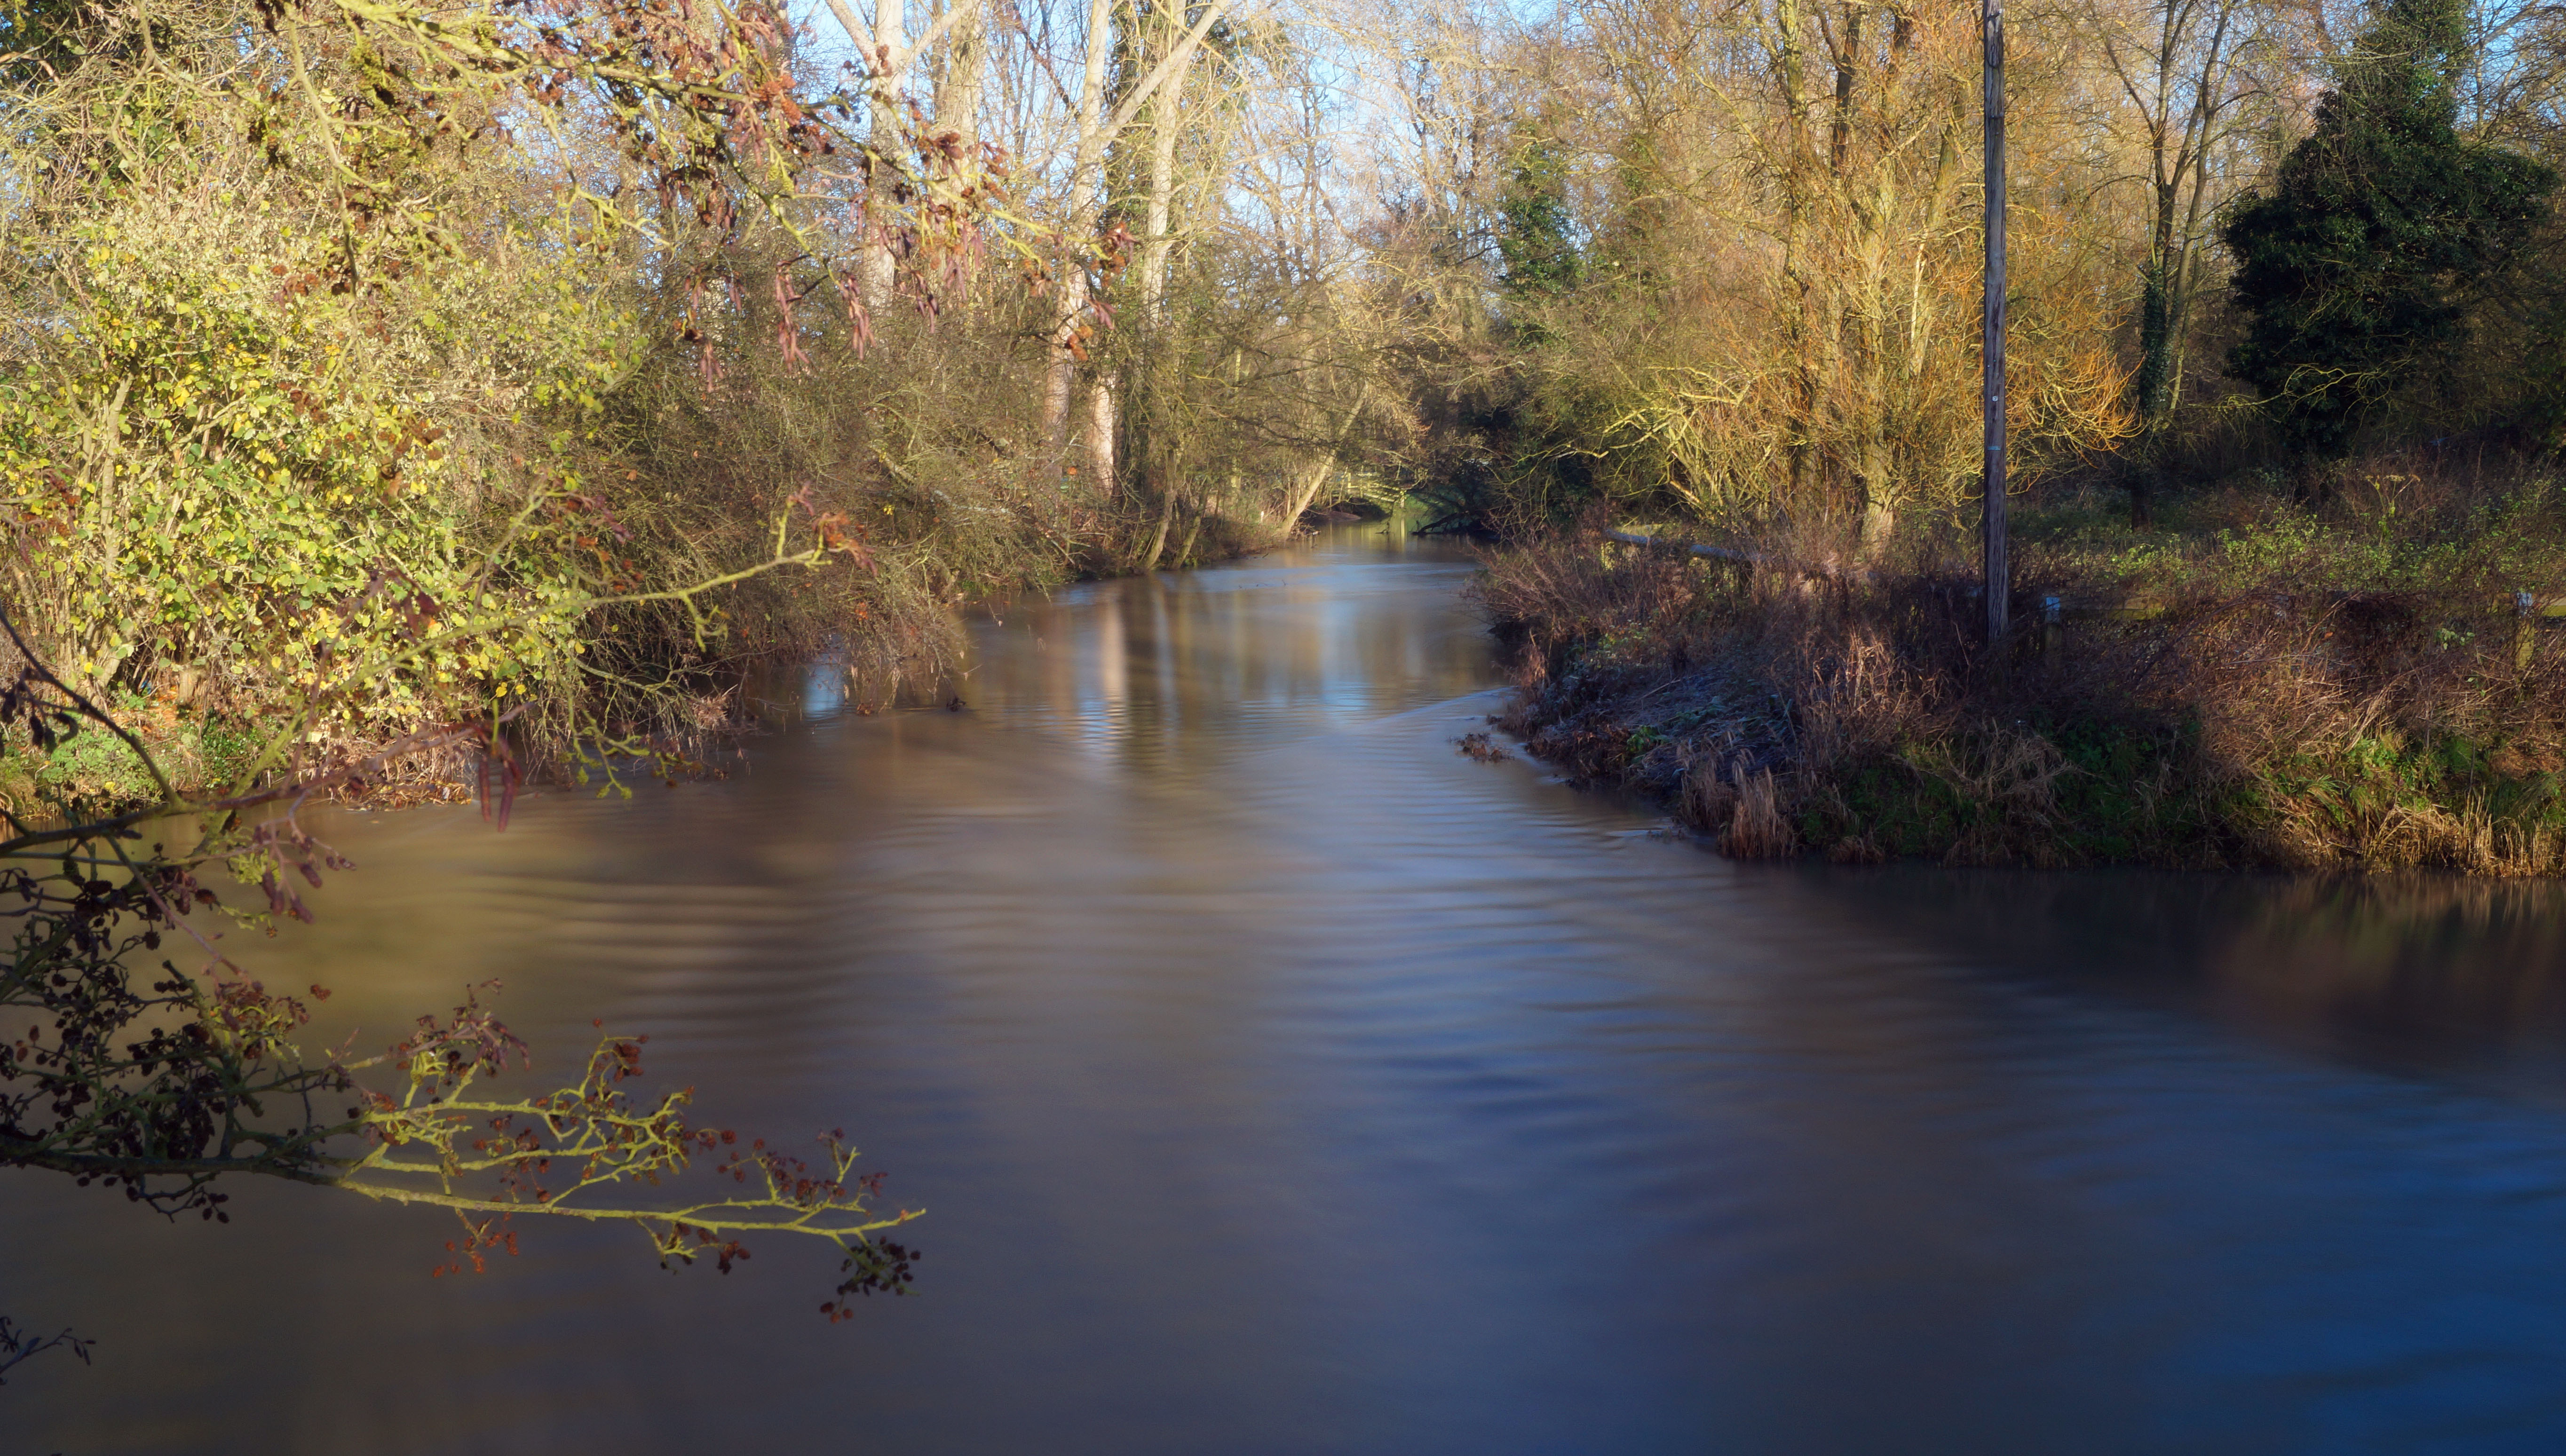
landscape, tree, water, nature, forest, creek, wilderness, leaf, fall, lake, river, pond, stream, reflection, autumn, rapid, season, shutter, waterway, body of water, wetland, woodland, habitat, watercourse, priority, landform, natural environment, geographical feature